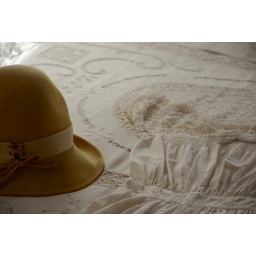
Taken at Das Neumann Haus museum in Laidley, Queensland. An old hat and dress on the bed.